Climax community

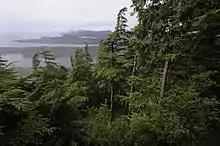
Climax community in Tongass National Forest, Alaska, a Sitka spruce-western hemlock forest. The primary disturbances are floods, landslides, and salt spray, all of which occur only in small areas, allowing for a relatively stable equilibrium.

In scientific ecology, climax community or climatic climax community is a historic term for a community of plants, animals, and fungi which, through the process of ecological succession in the development of vegetation in an area over time, have reached a steady state. This equilibrium was thought to occur because the climax community is composed of species best adapted to average conditions in that area. The term is sometimes also applied in soil development. Nevertheless, it has been found that a "steady state" is more apparent than real, particularly across long timescales.